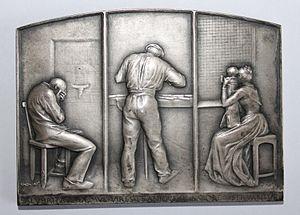
Plaquette argent, inauguration de la prison de Fresnes (1900) par Oscar Roty
Le centre pénitentiaire de Fresnes ou la prison de Fresnes est un centre pénitentiaire située dans la banlieue sud de Paris, sur la commune de Fresnes. Elle fait l'objet d'un recensement à l'inventaire général du patrimoine culturel.
Fresnes est une commune française située dans le département du Val-de-Marne en région Île-de-France.